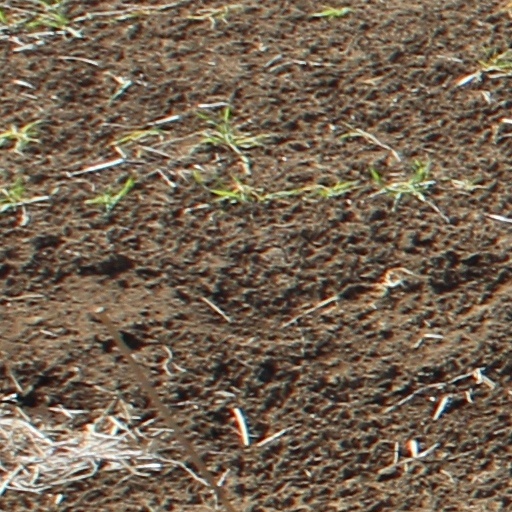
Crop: wheat